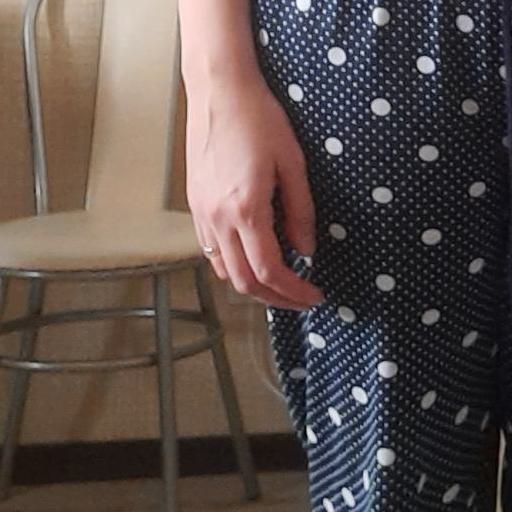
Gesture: no_gesture